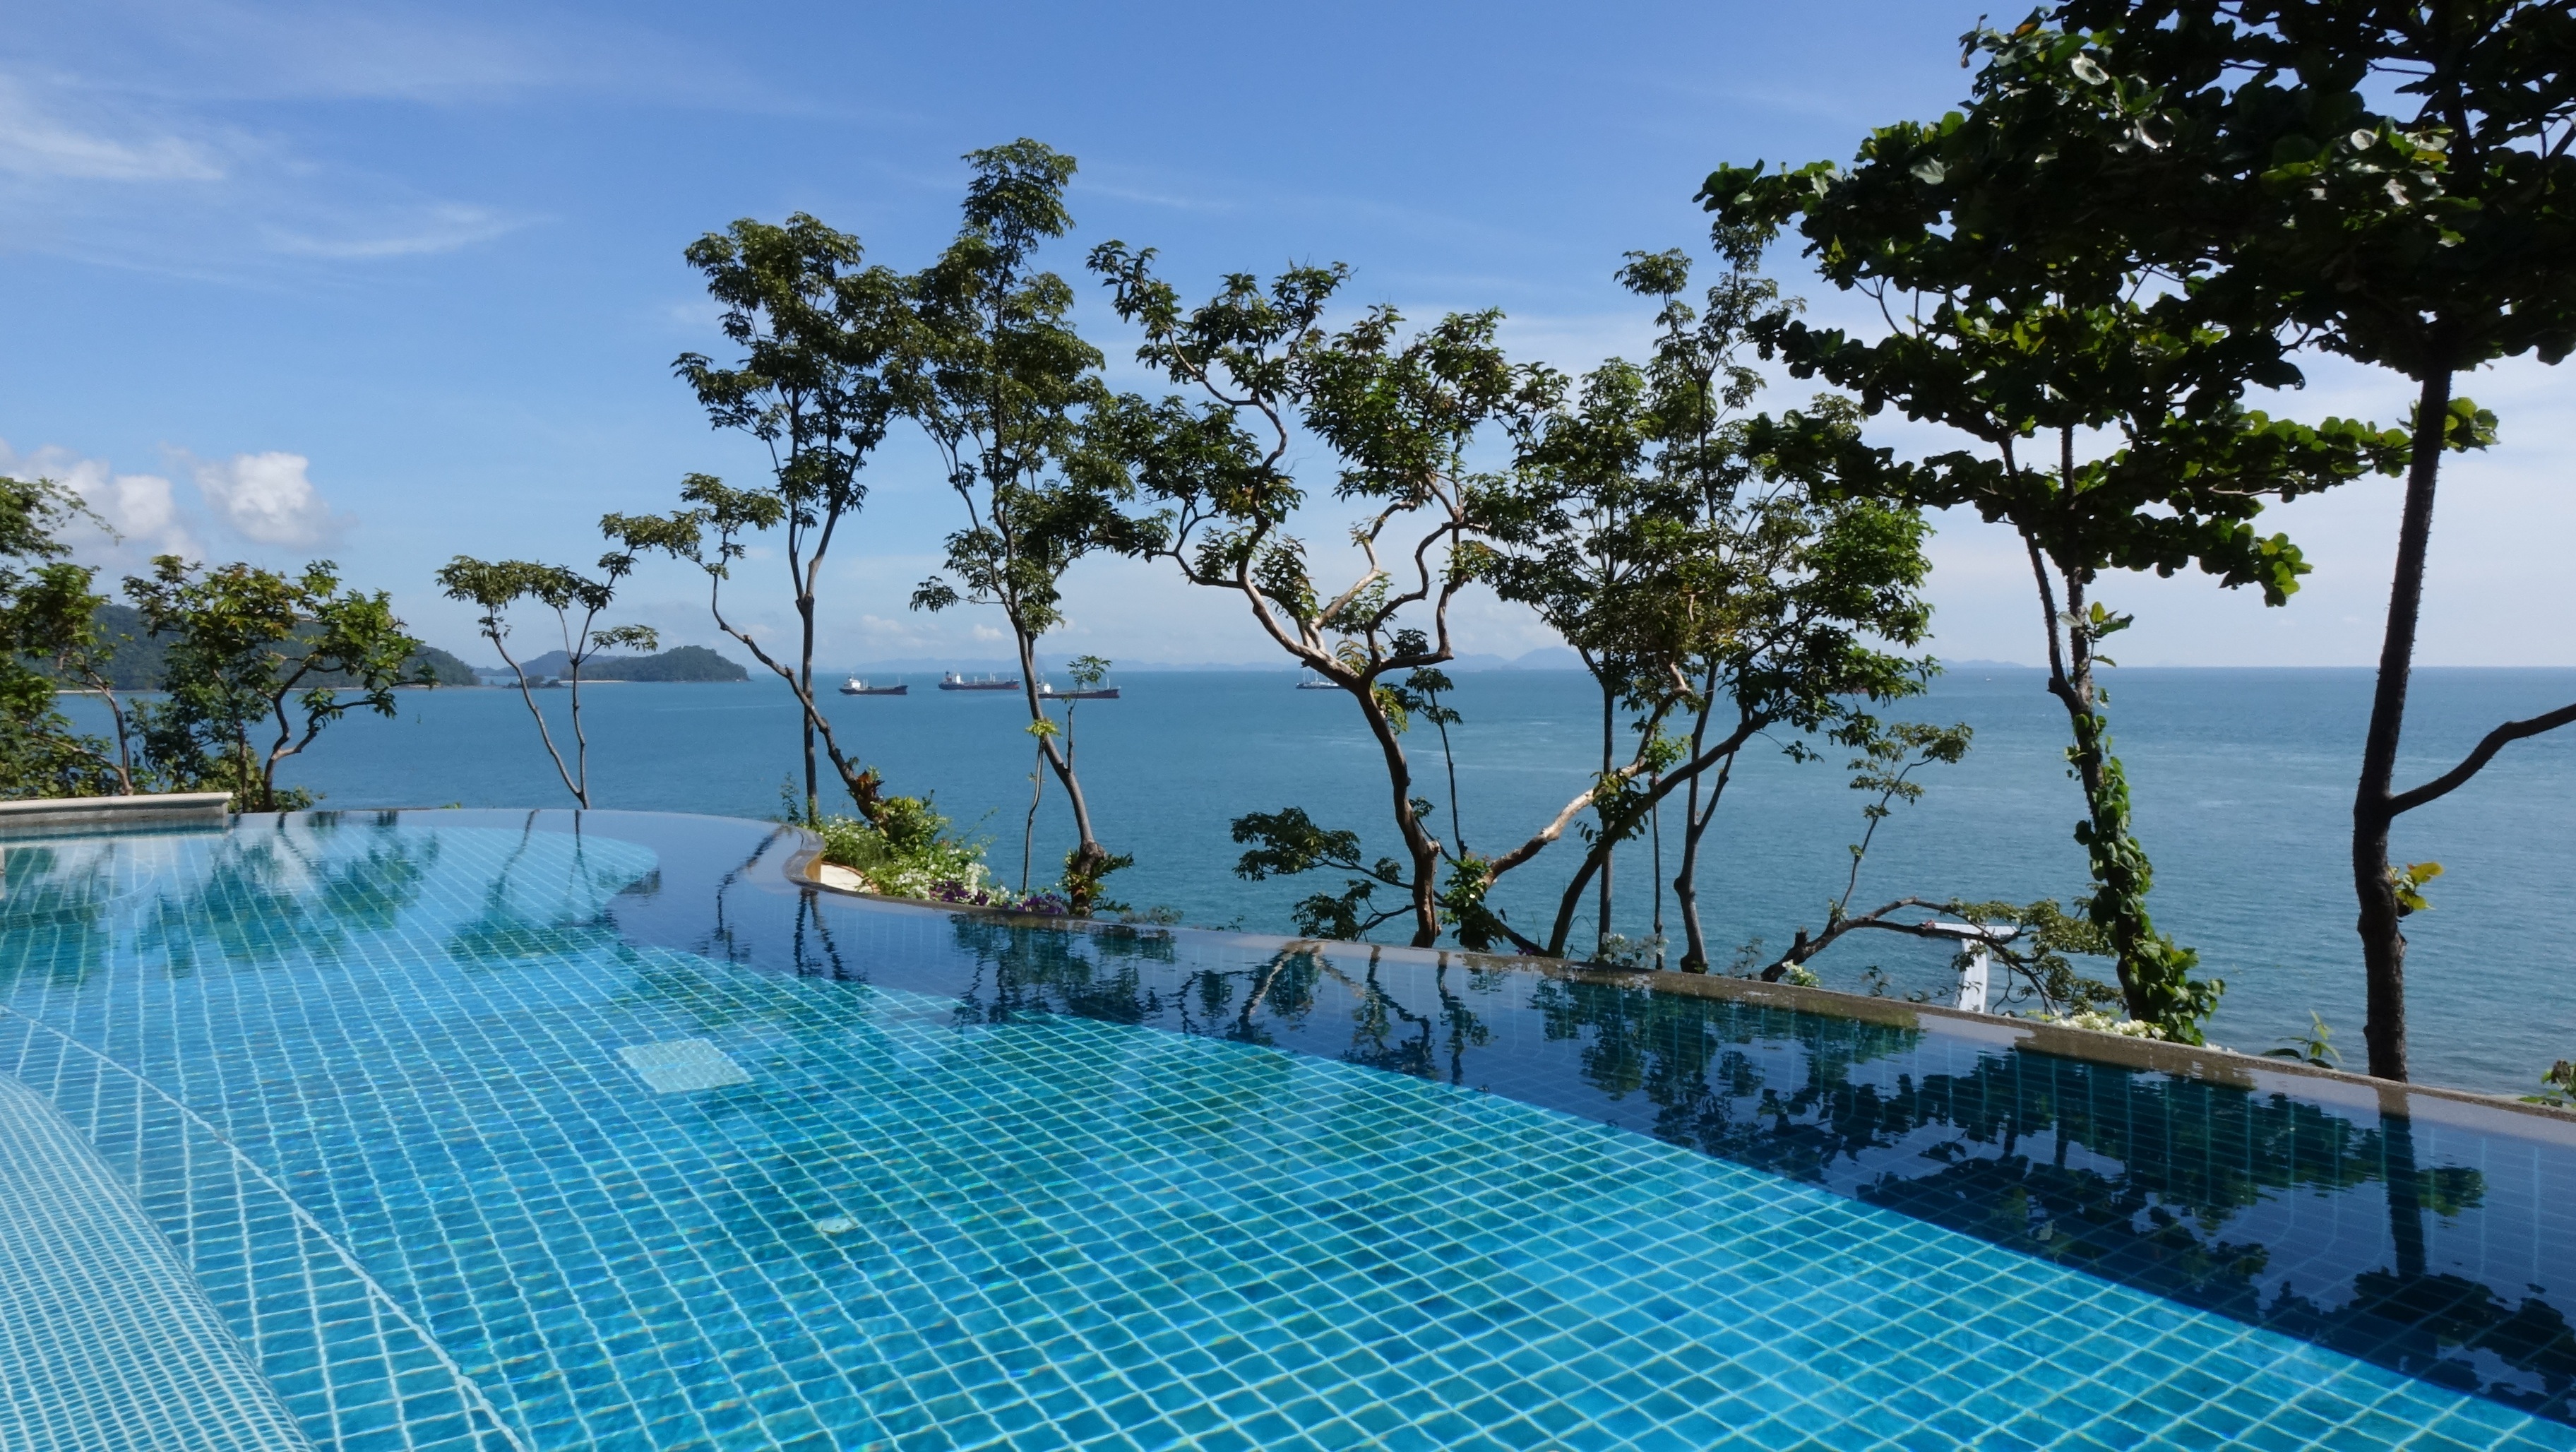
landscape, ocean, villa, vacation, swimming pool, property, leisure, relaxation, luxury, resort, estate, caribbean, modern design